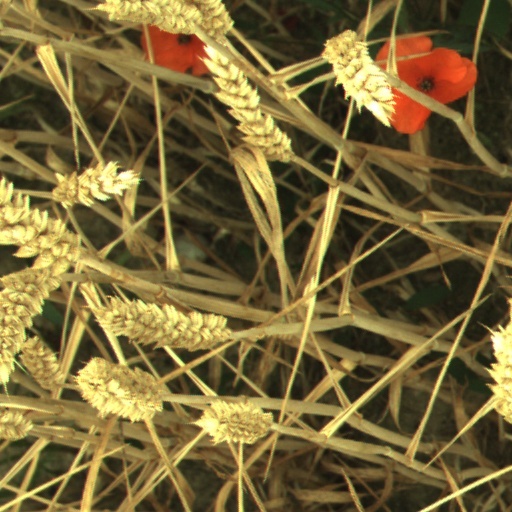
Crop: wheat